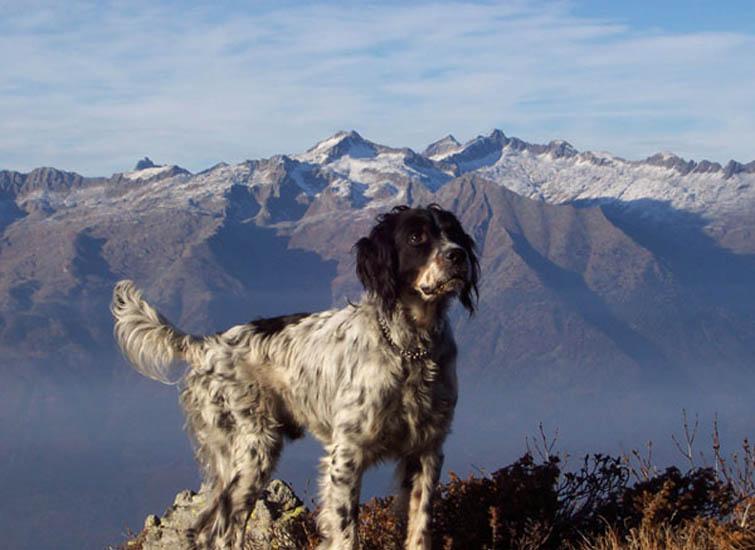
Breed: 203-n000022-English_setter